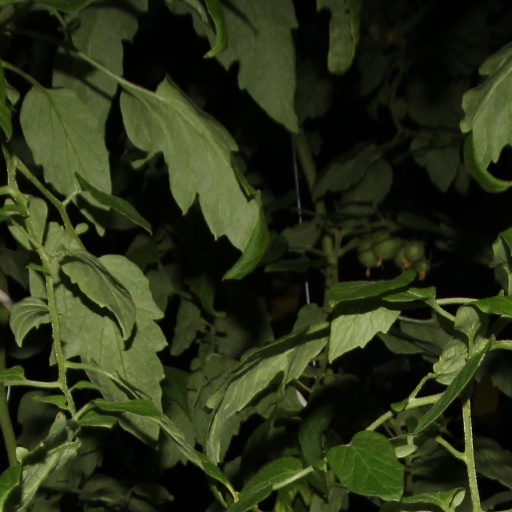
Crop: tomato